Henry Worth Thornton

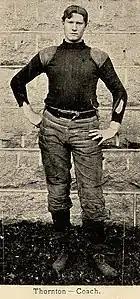
Thornton as coach of the 1894 Vanderbilt Commodores team

His parents were Henry Clay Thornton and Millamenta Comegys Worth. Thornton was educated at St. Paul's School in Concord, New Hampshire, where he met James A. McCrea, son of James McCrea who was then president of Pennsylvania Railroad. After graduating, Thornton attended the University of Pennsylvania, where he played football and served as class president during his freshman year. Upon graduation in 1894, he coached the Vanderbilt football team to a 7–1 record.